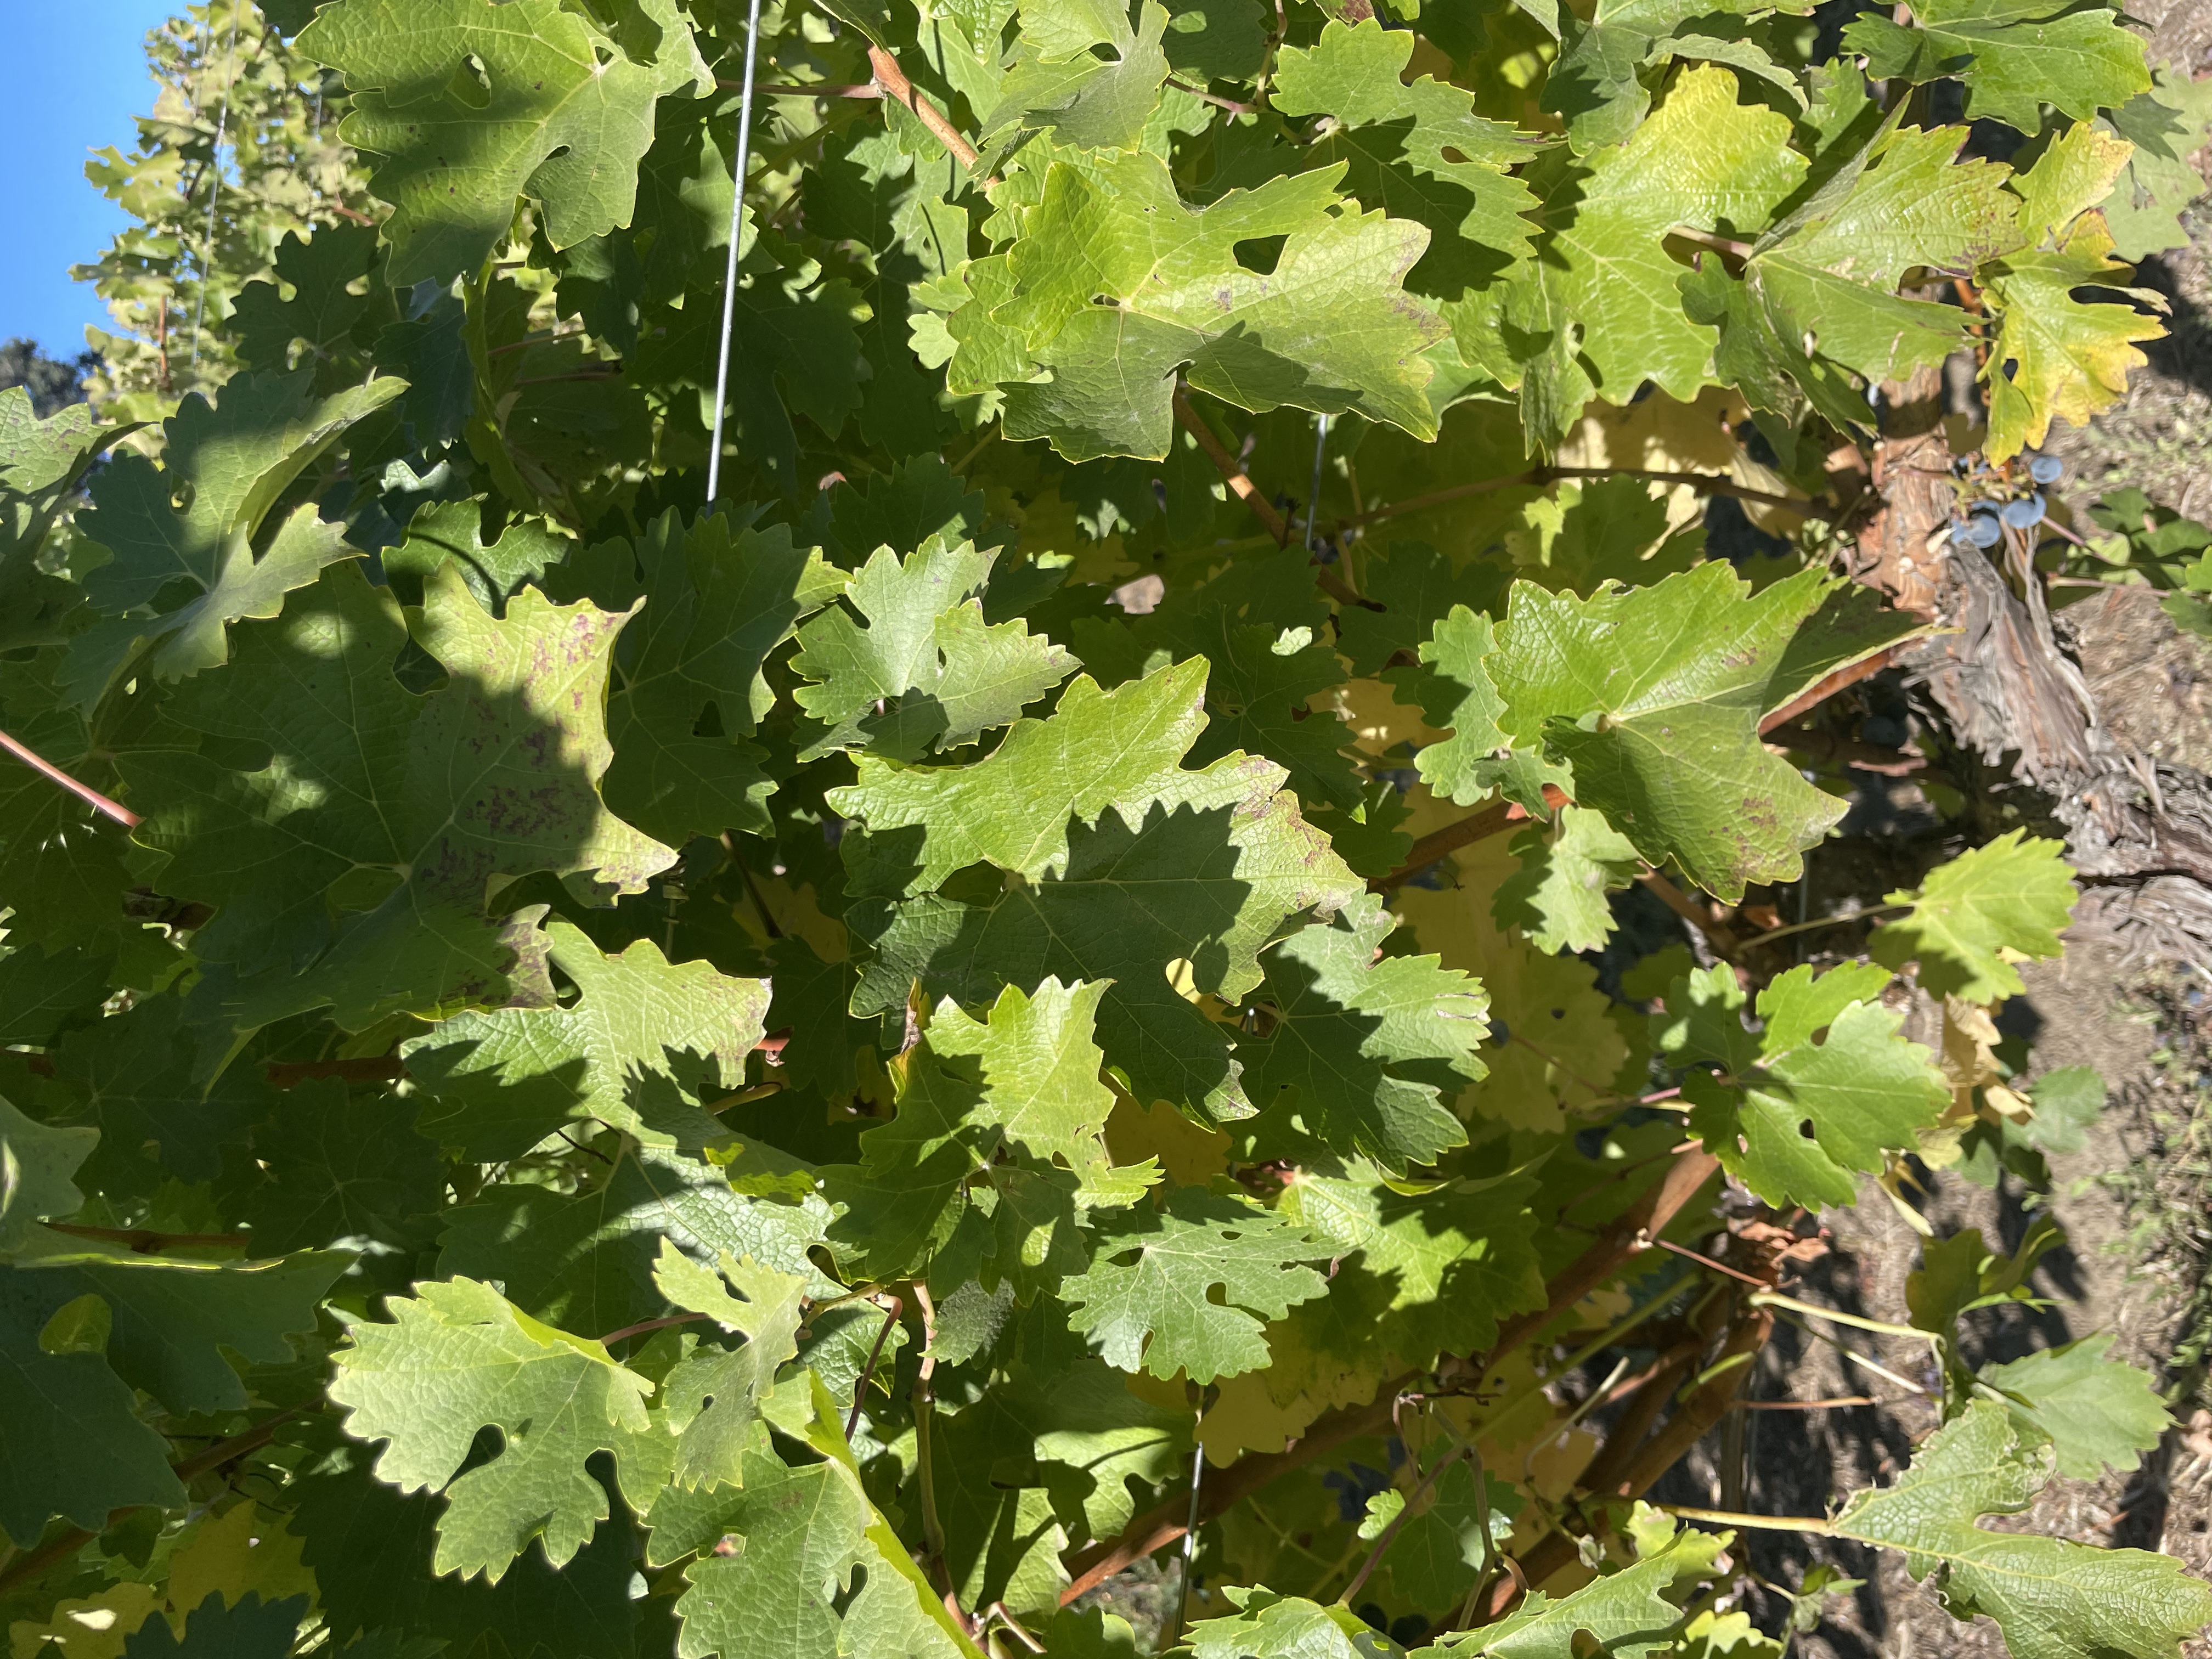
Label: No Virus